National debt of the United States

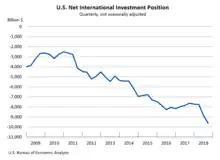
U.S. Net International Investment Position over time

According to Paul Krugman, "America actually earns more from its assets abroad than it pays to foreign investors." Nonetheless, the country's net international investment position represents a debt of more than $9 trillion.